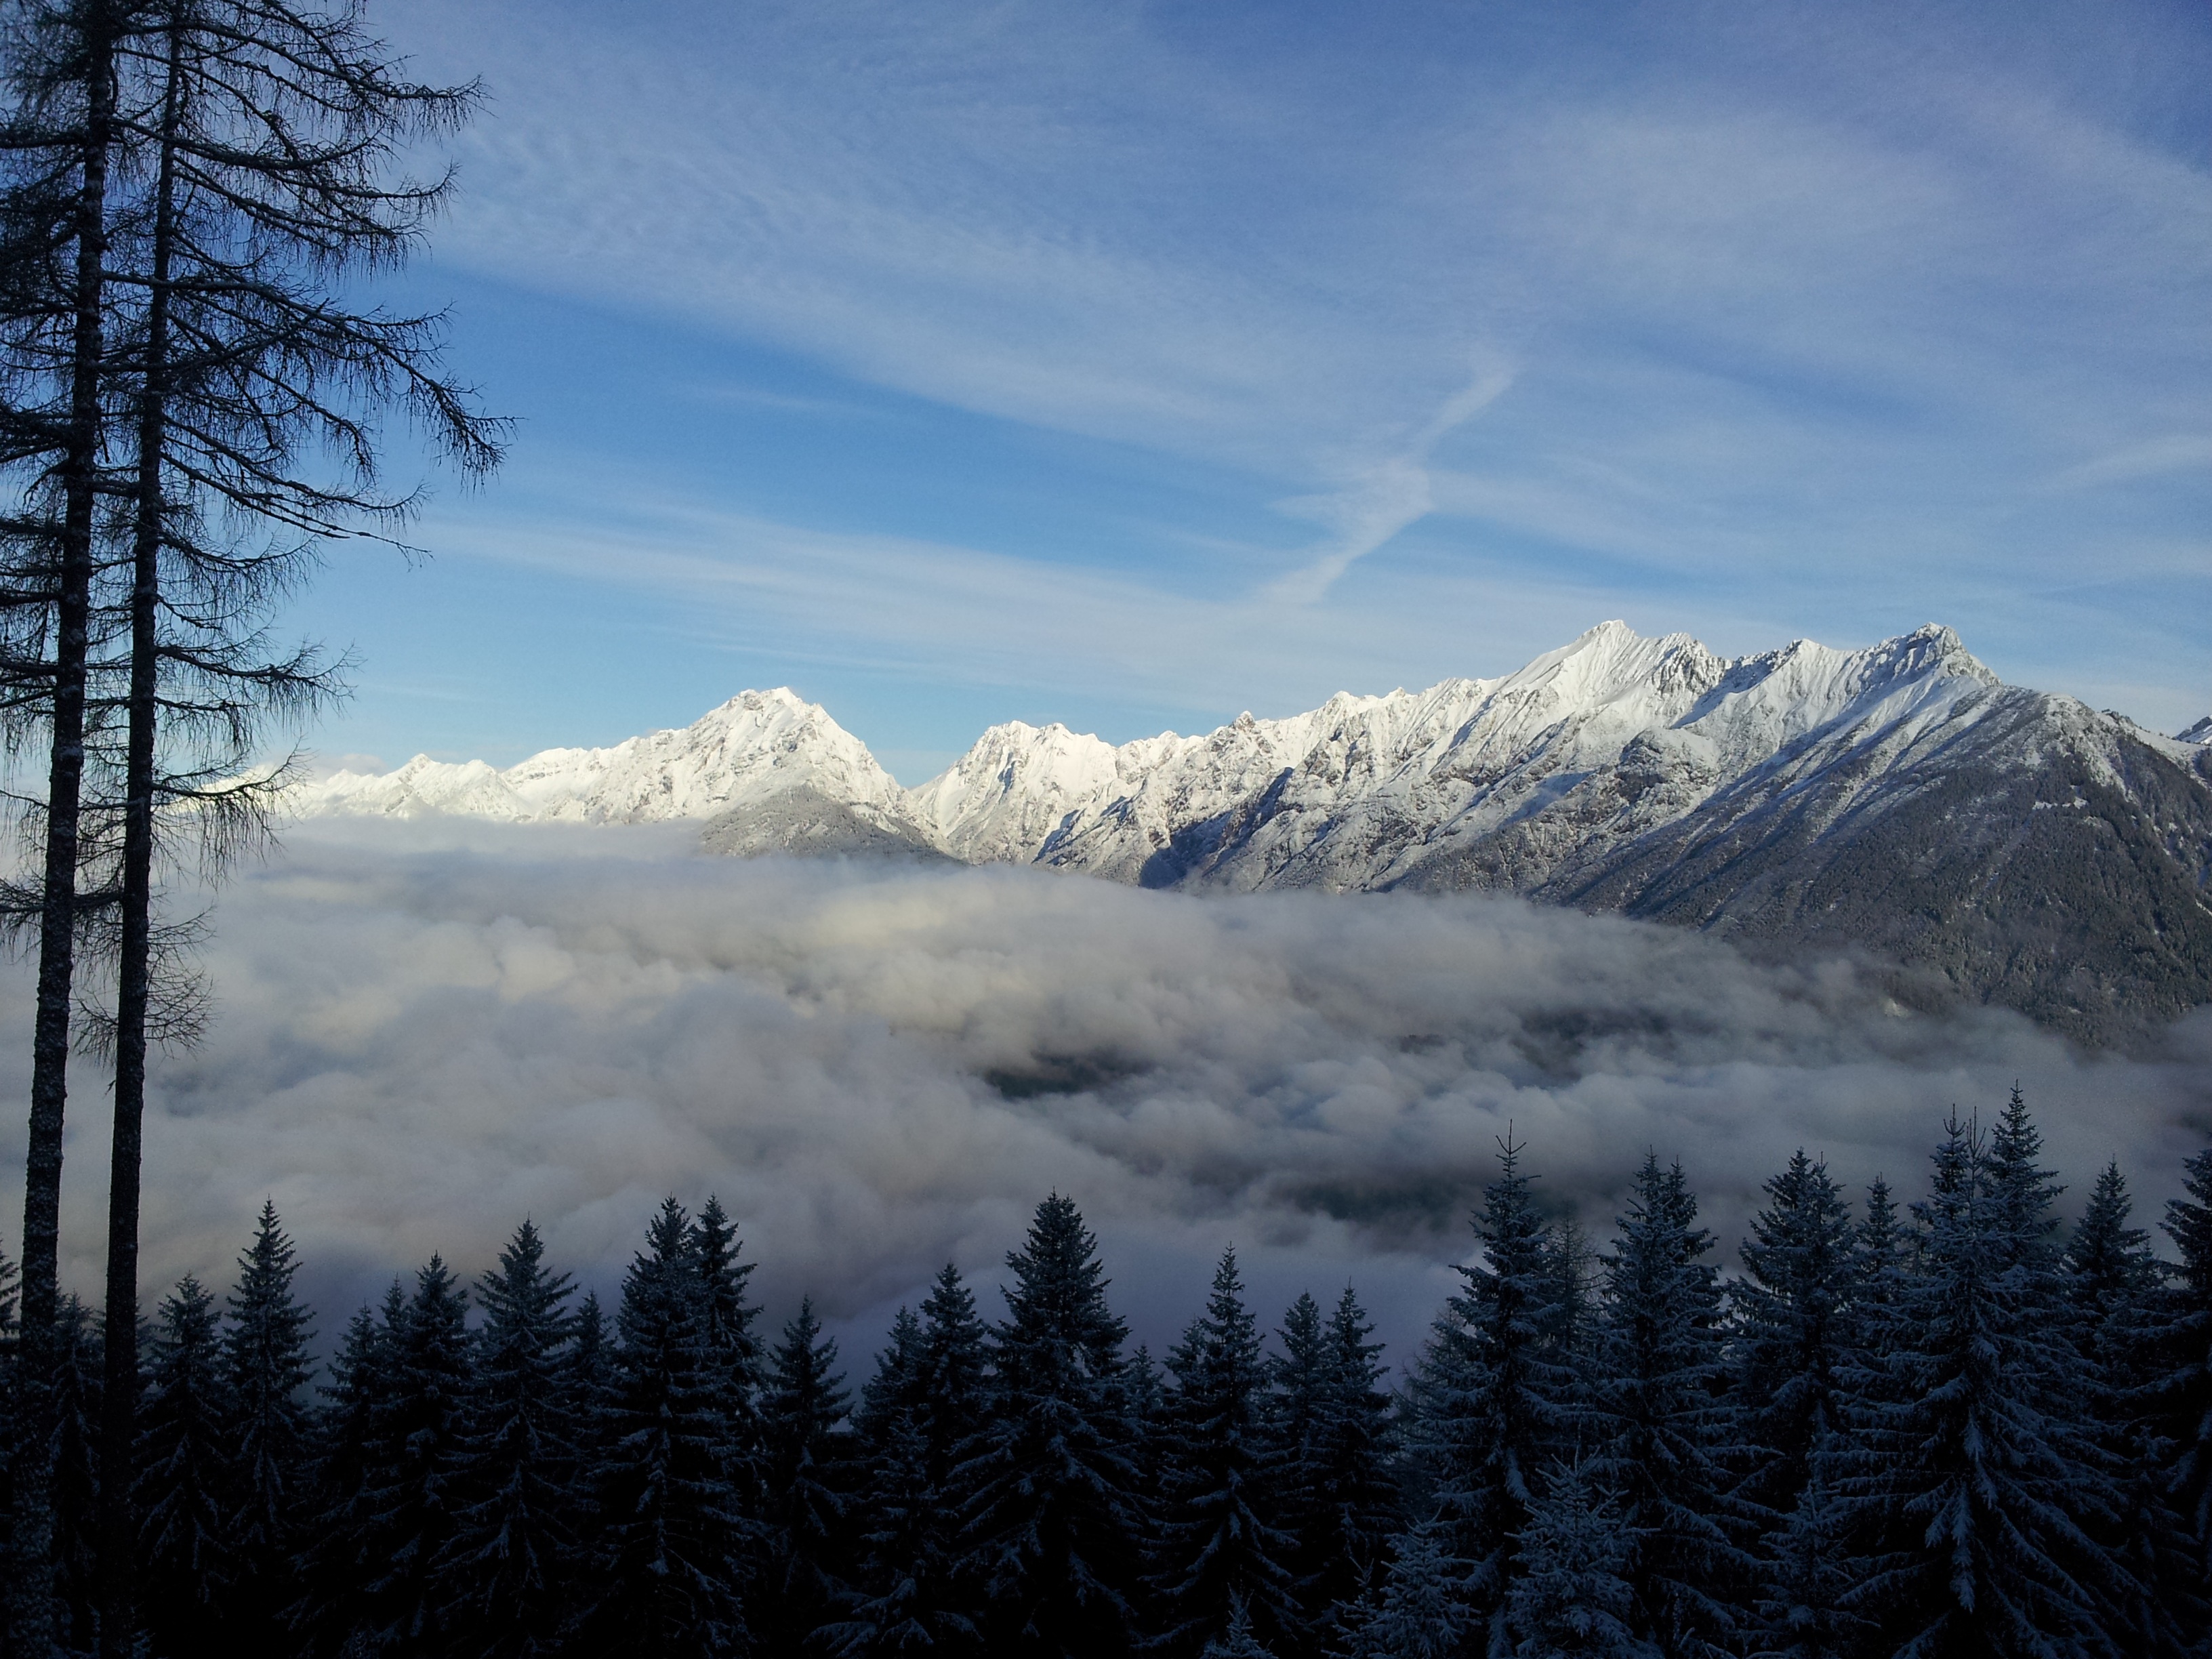
landscape, tree, nature, forest, wilderness, mountain, snow, winter, cloud, lake, mountain range, weather, alpine, season, ridge, summit, austria, mountains, alps, plateau, tyrol, landform, inntal valley, tyrolean alps, geographical feature, atmospheric phenomenon, woody plant, mountainous landforms